Billy Two Hats

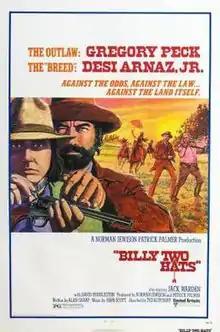
US film poster

Billy Two Hats is a 1974 American Western film directed by Ted Kotcheff. It stars Gregory Peck, Jack Warden, and Desi Arnaz, Jr. Filmed on-location in Israel, "Billy Two Hats" is from a script by Scottish writer Alan Sharp, the screenwriter of "Rob Roy" and "Ulzana's Raid".